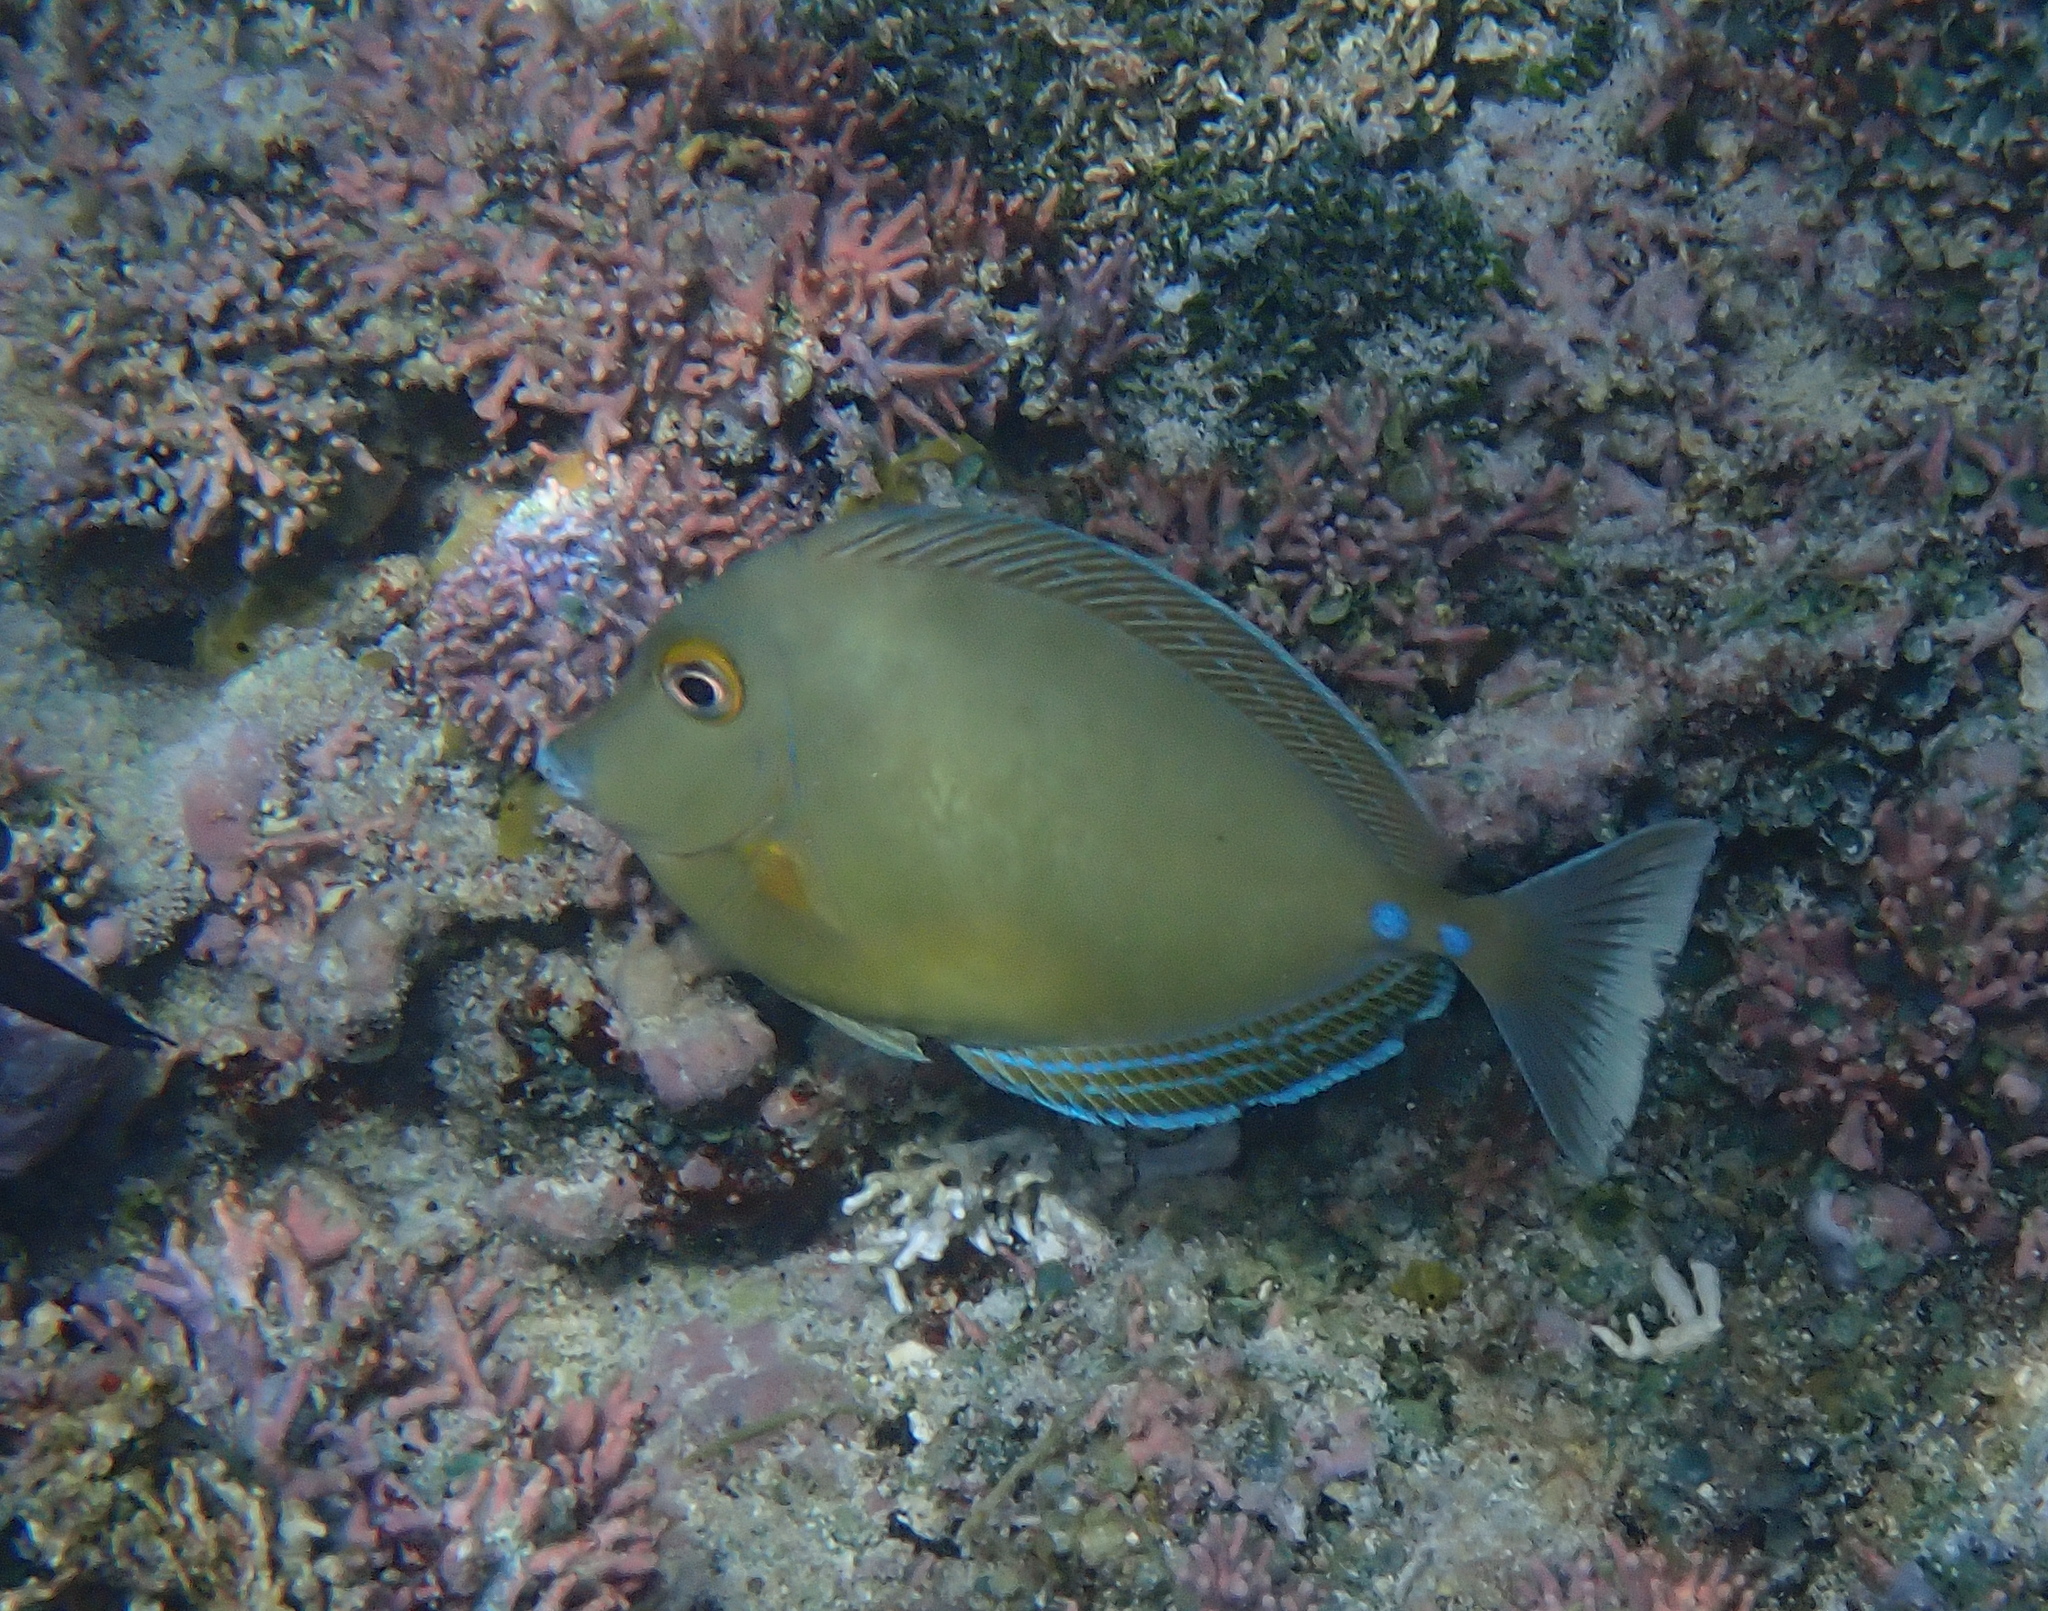
Naso unicornis (Bluespine Unicornfish)